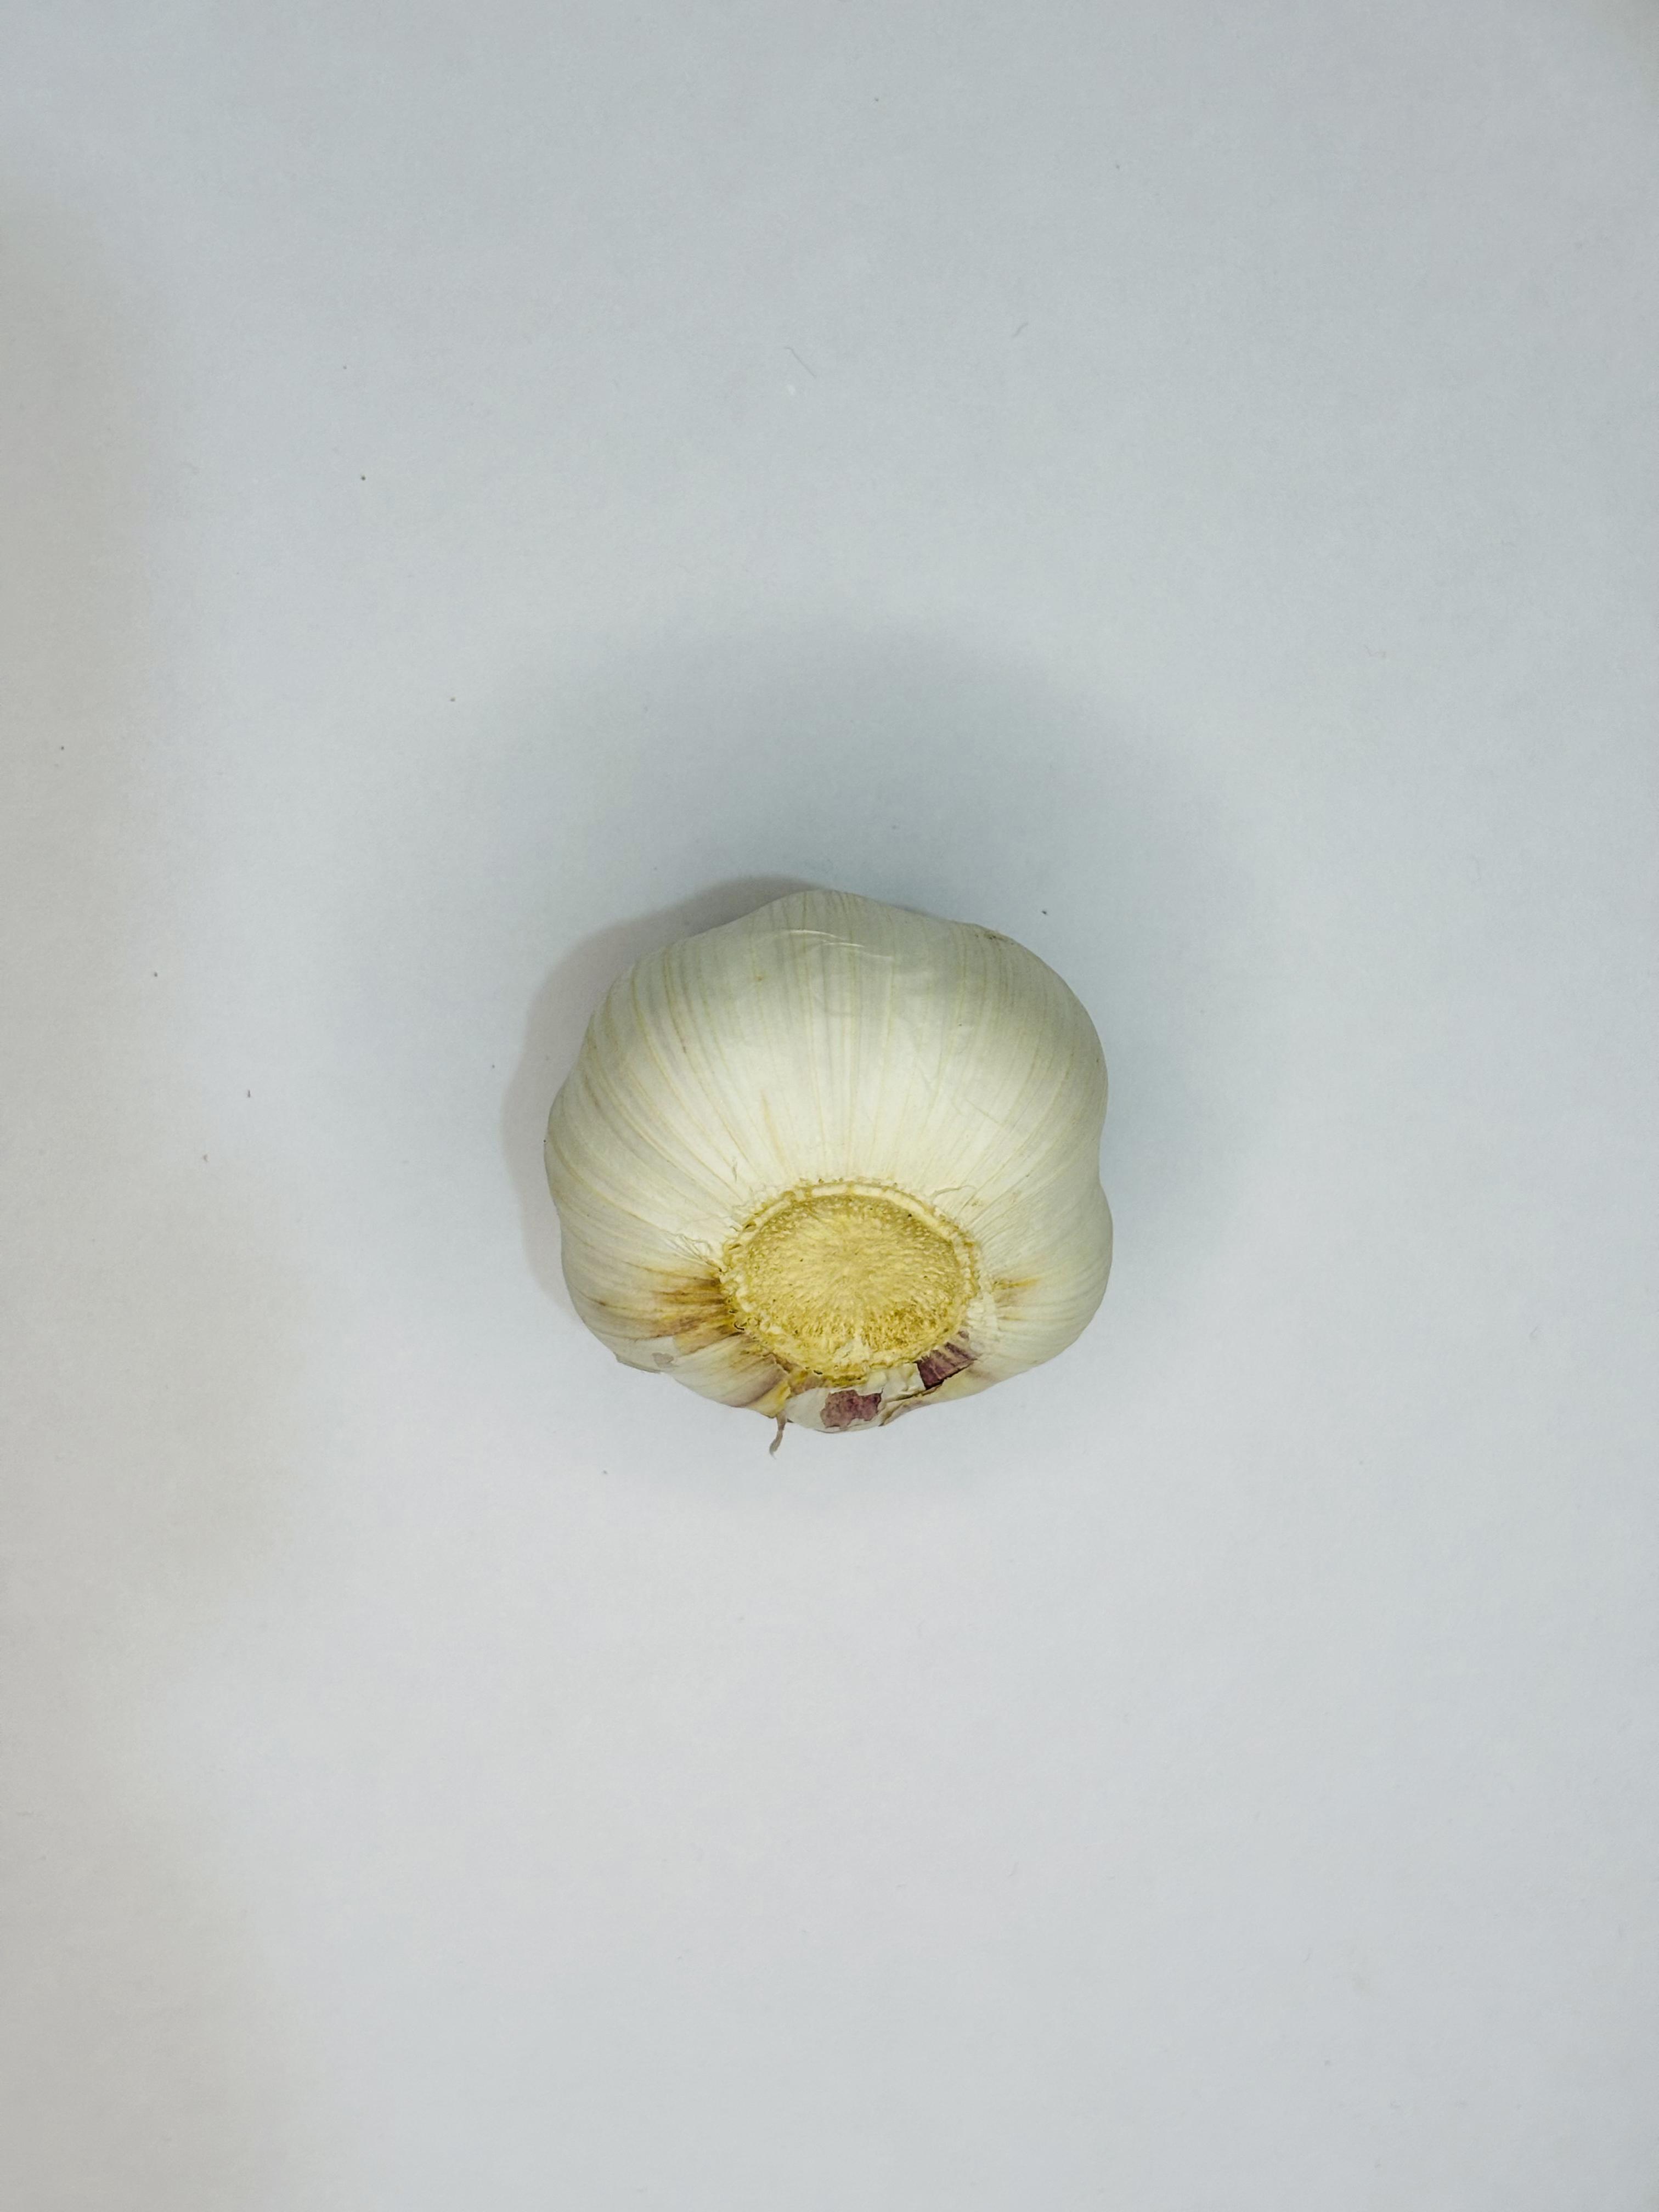
Label: Garlic